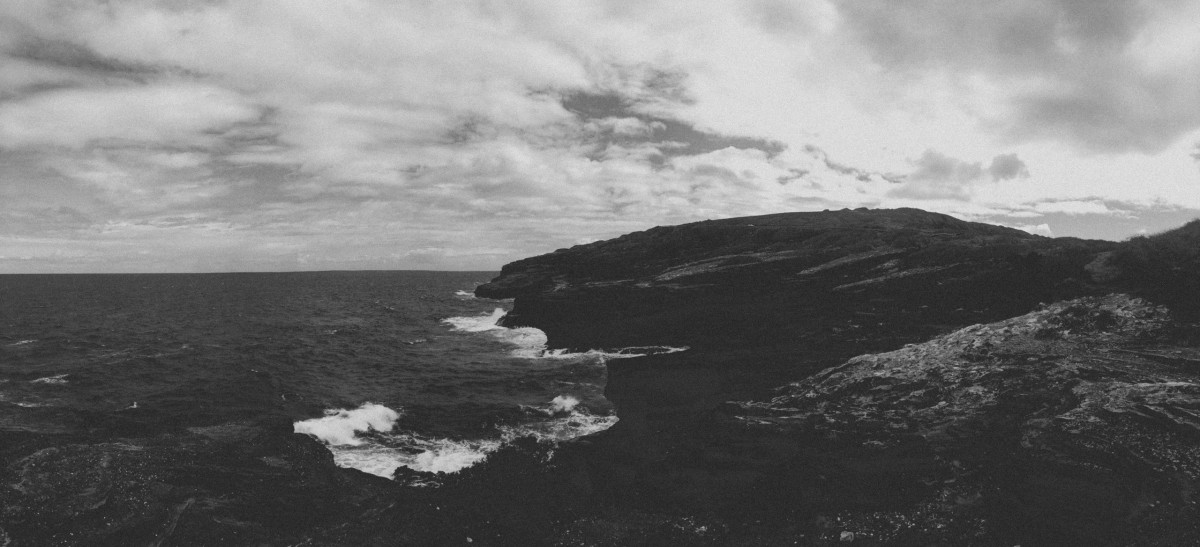
Tags: coast, ocean, horizon, cloud, black and white, wave, terrain, monochrome photography